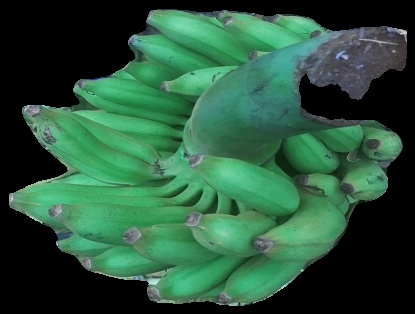
Variety: elakki-bale
Grade: grade1